Can't Stand Losing You: Surviving the Police

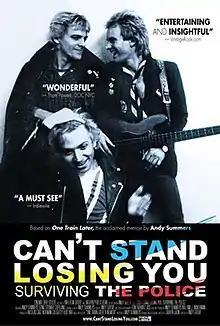
Poster

Can't Stand Losing You: Surviving the Police is a 2012 American documentary film directed by Andy Grieve on the subject of the English rock group The Police. The film is loosely based on "One Train Later: A Memoir" written by guitarist Andy Summers. The title references one of the song titles from the band's debut album, "Outlandos d'Amour".